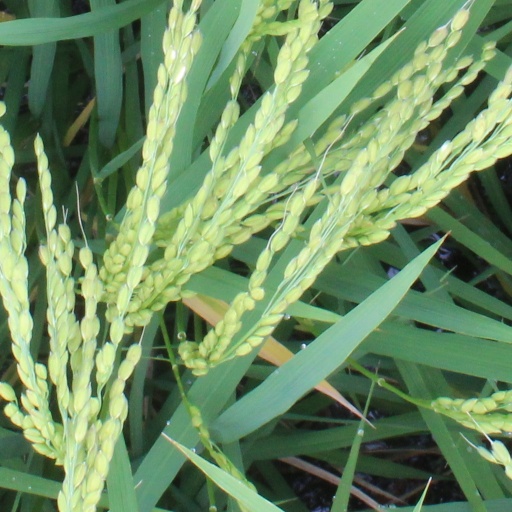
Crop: rice